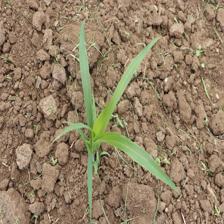
Label: Sorghum